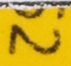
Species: Galerita bicolor
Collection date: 2022-06-21
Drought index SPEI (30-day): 0.168
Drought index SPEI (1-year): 0.668
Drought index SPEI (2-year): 1.13